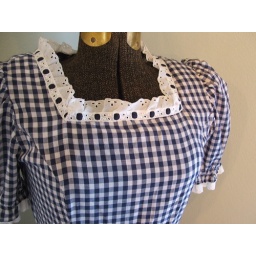
square dancing dress in blue and white cotton gingham.